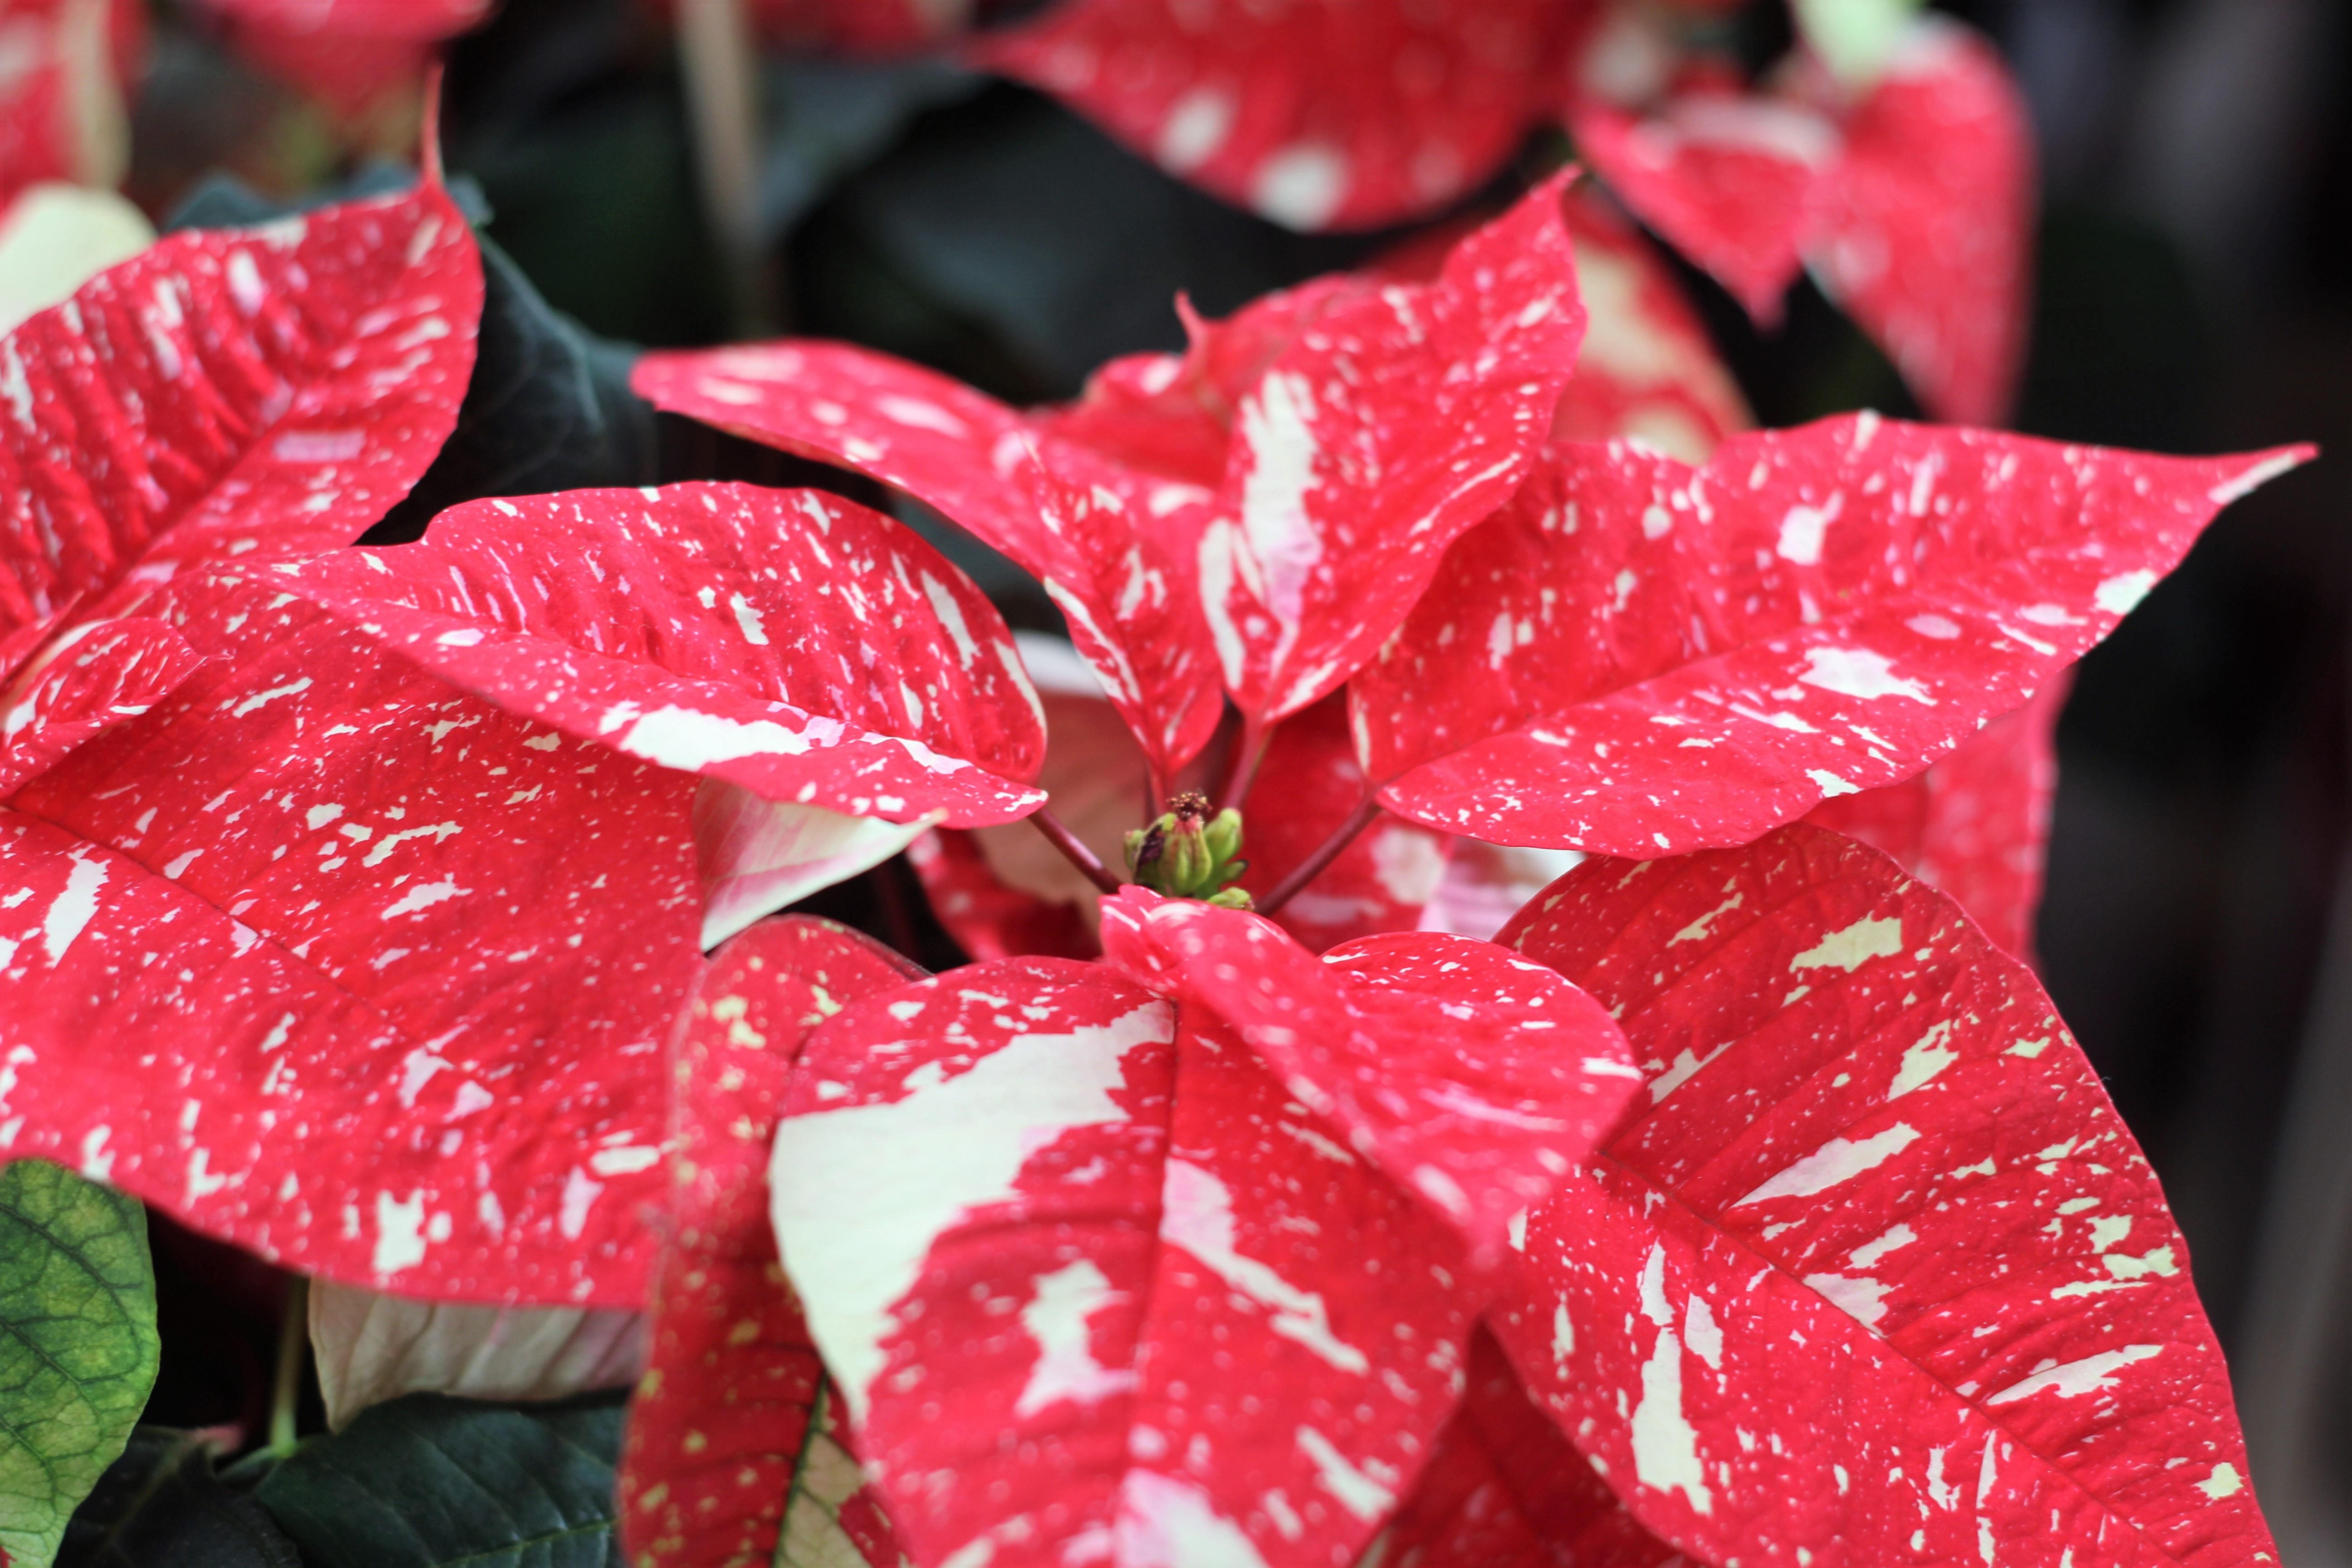
plant, leaf, flower, petal, red, color, autumn, pink, christmas, flora, season, close up, red flower, christmas time, poinsettia, december, noel, jules, macro photography, flowering plant, christmas flower, euphorbia pulcherrima, land plant, star of bethlehem, holiday season